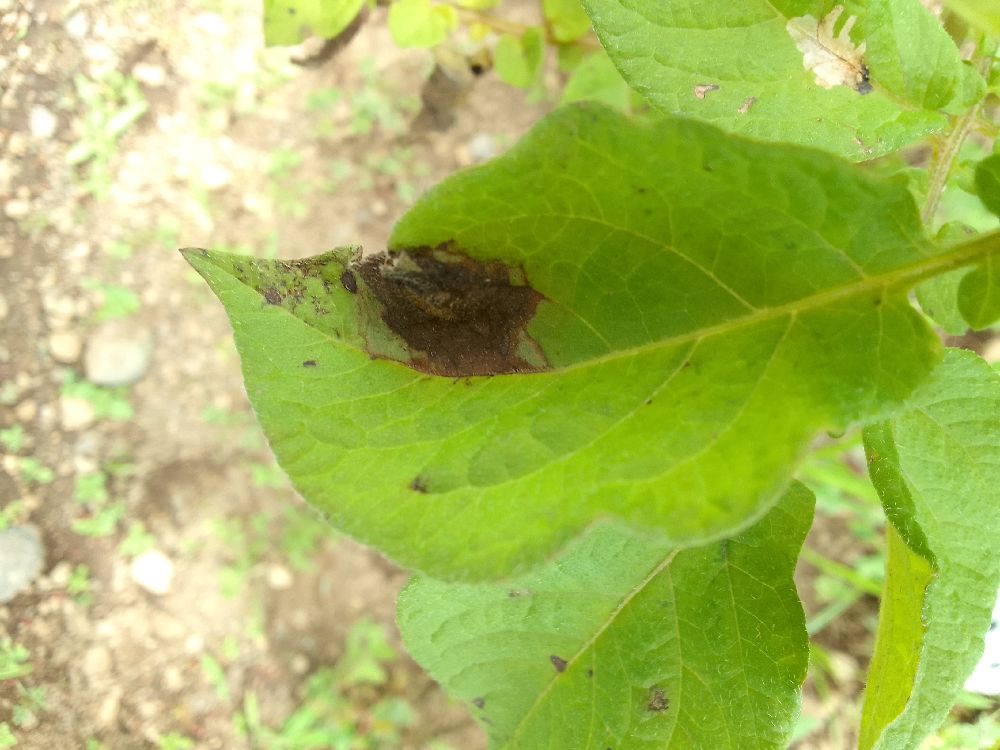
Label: Late blight